Ali Kathawa

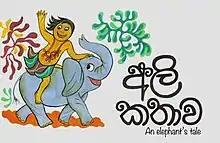
Theatrical poster of Ali Kathawa

Ali Kathawa (An Elephant's Tale) is a 2017 Sri Lankan Sinhala children's film directed by Sunil Ariyaratne and produced by Gunapala Rathnasekara for Sipvin Films. It stars a child artist Kaushalya Nirmana in lead role along with Ravindra Randeniya, Tharuka Wanniarachchi, Dhananjaya Siriwardena and Yohani Hansika. Music composed by Rohana Weerasinghe. It is the 1276th Sri Lankan film in the Sinhala cinema.